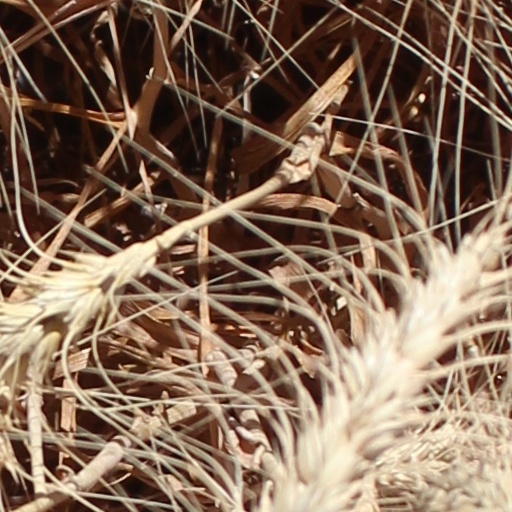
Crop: wheat